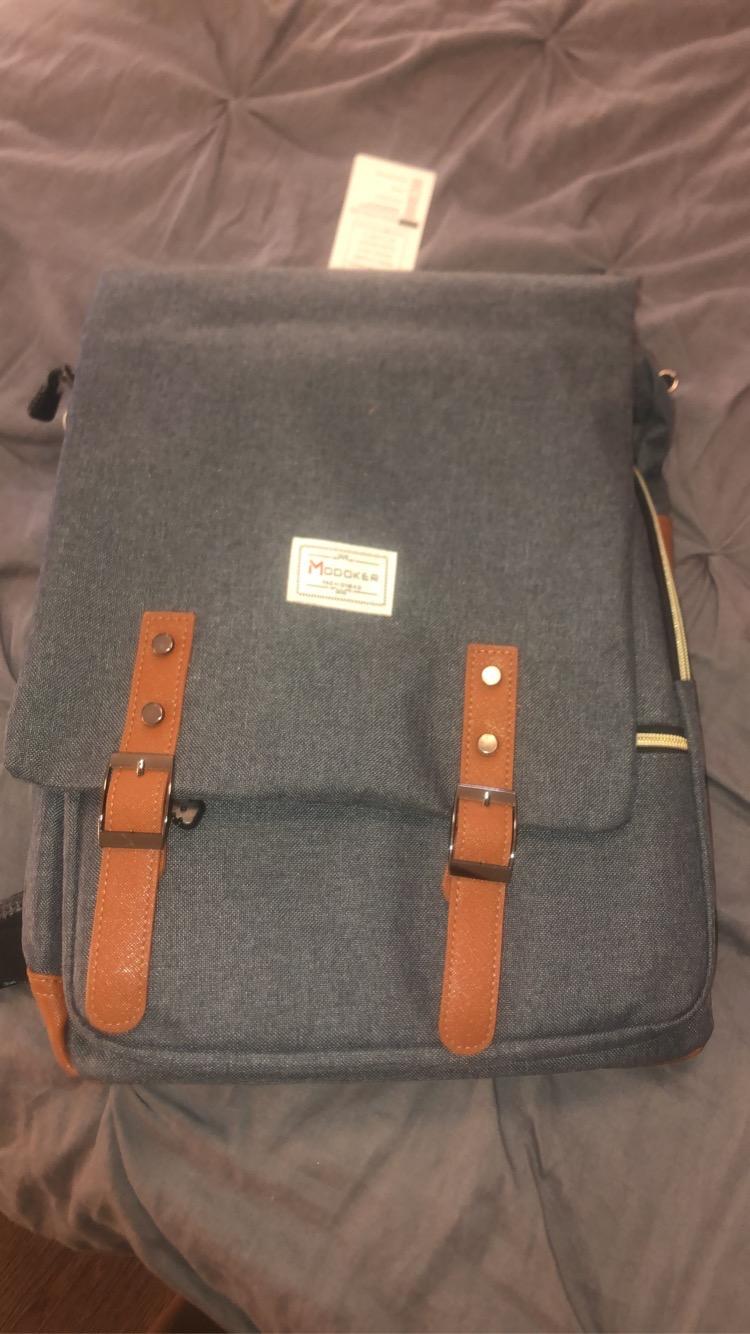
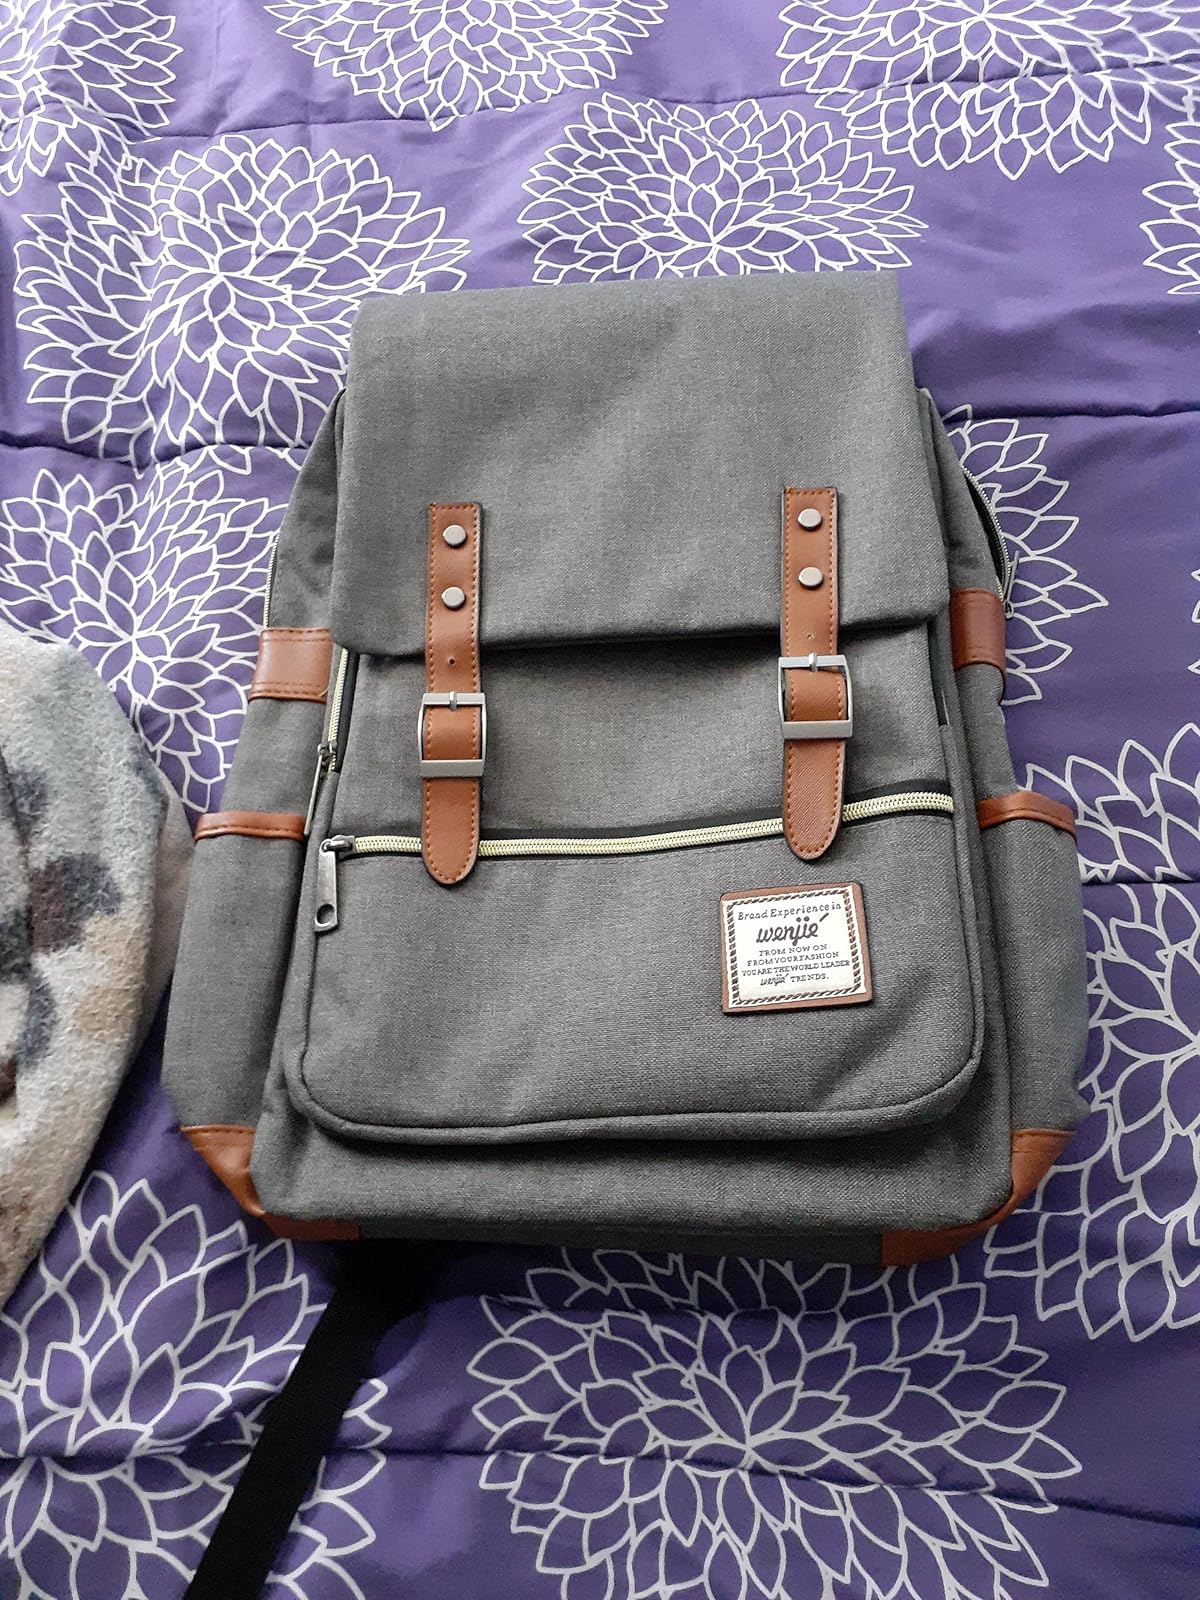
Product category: bag
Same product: no